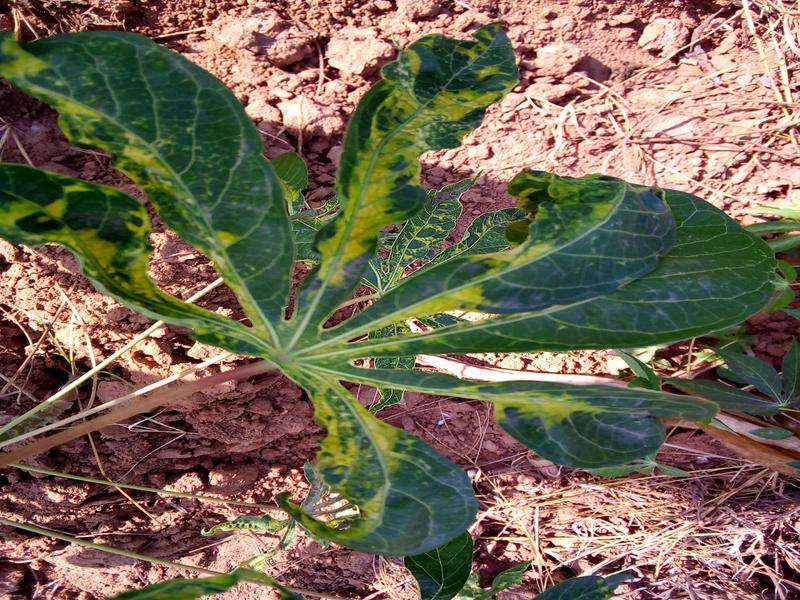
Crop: cassava
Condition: mosaic_disease